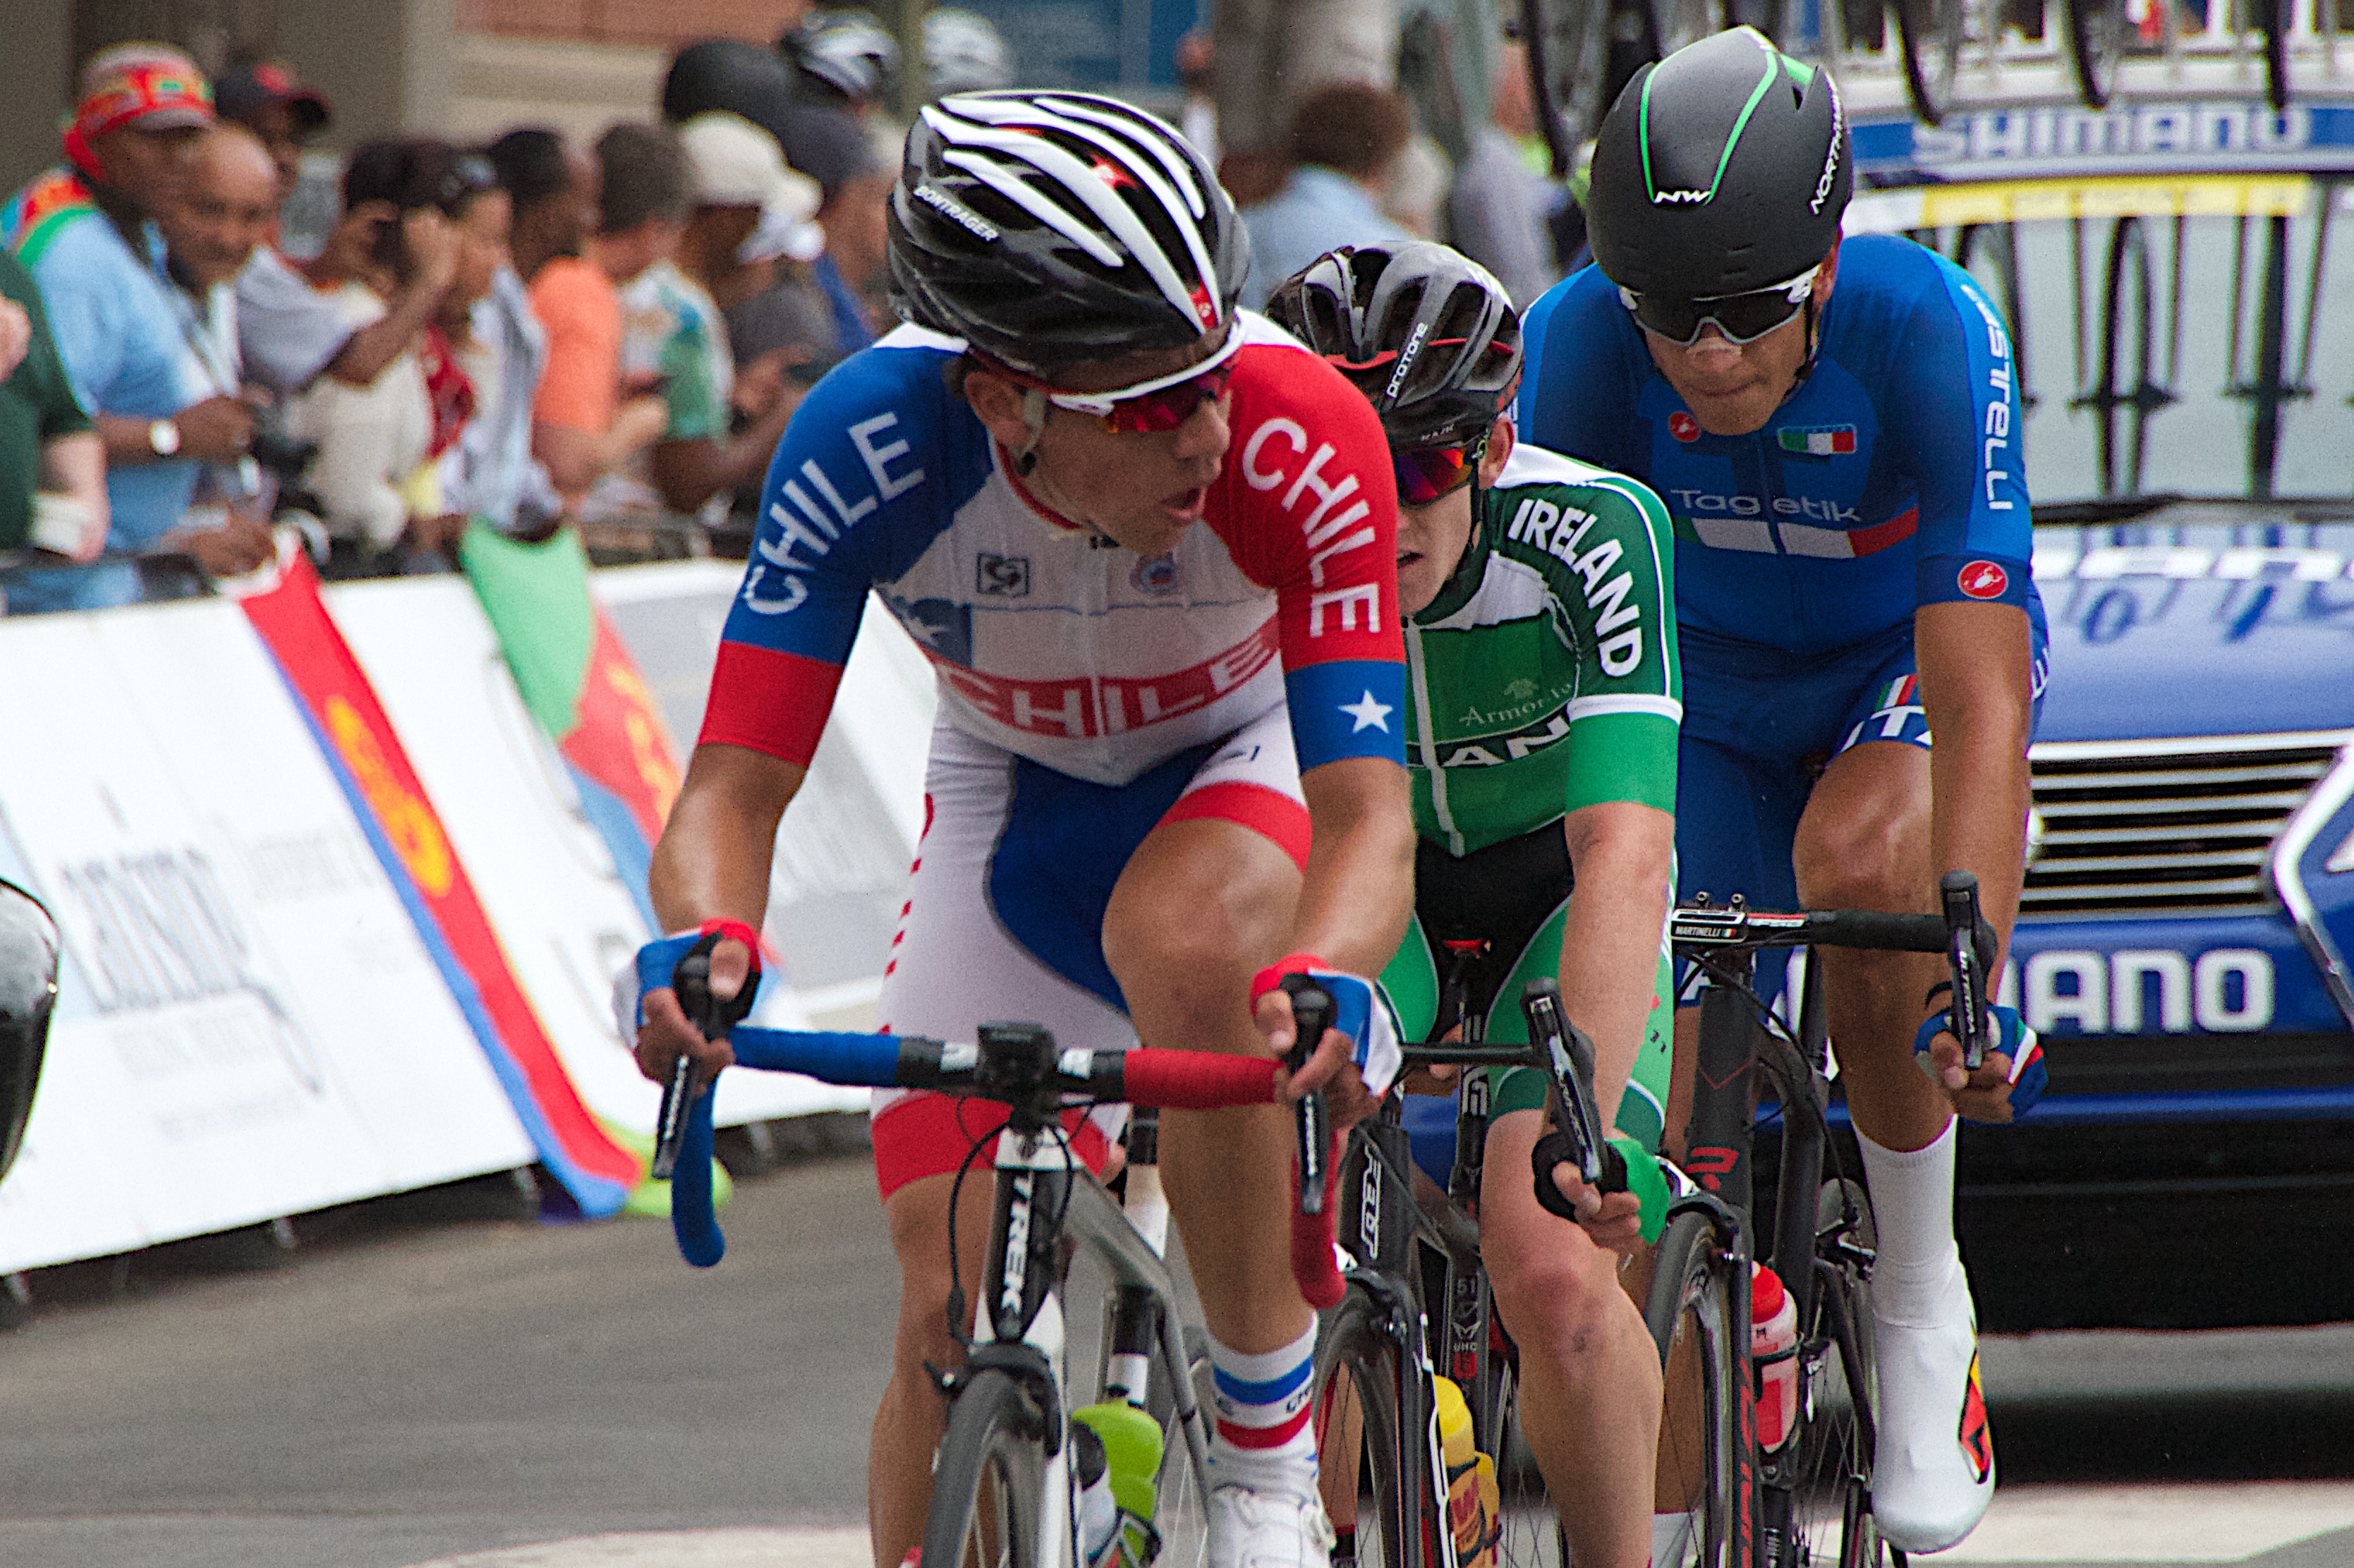
bicycle, recreation, vehicle, cycling, race, sports, racing, vcubrb, road cycling, outdoor recreation, cycle sport, cyclo cross, bicycle racing, road bicycle, endurance sports, racing bicycle, road bicycle racing, duathlon, keirin